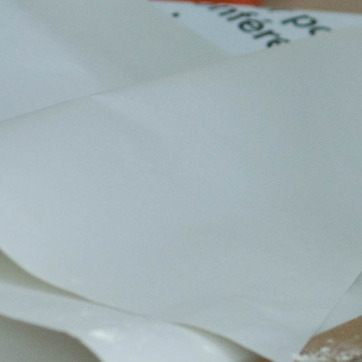
Material: paper